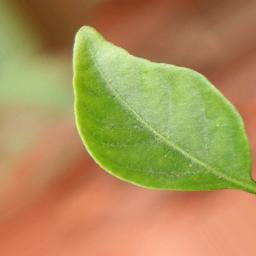
Label: healthy